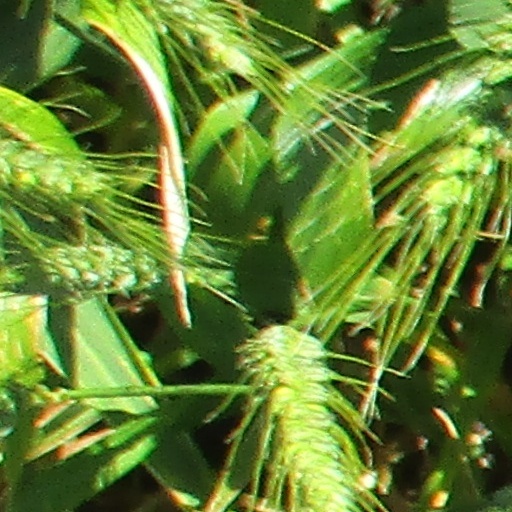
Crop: wheat